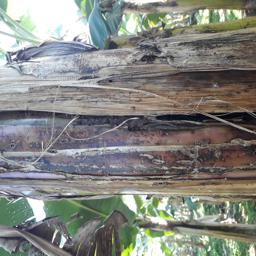
Label: PSEUDOSTEM WEEVIL